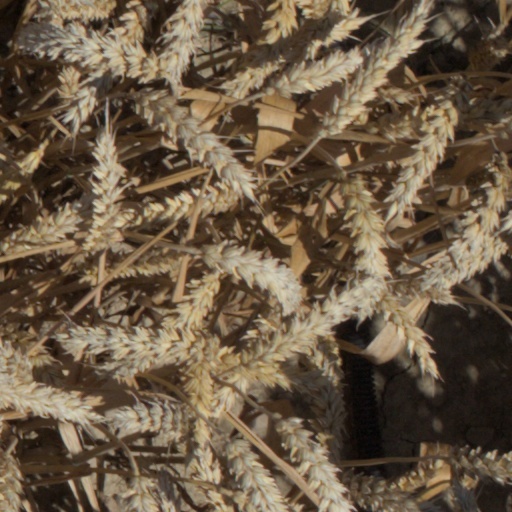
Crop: wheat